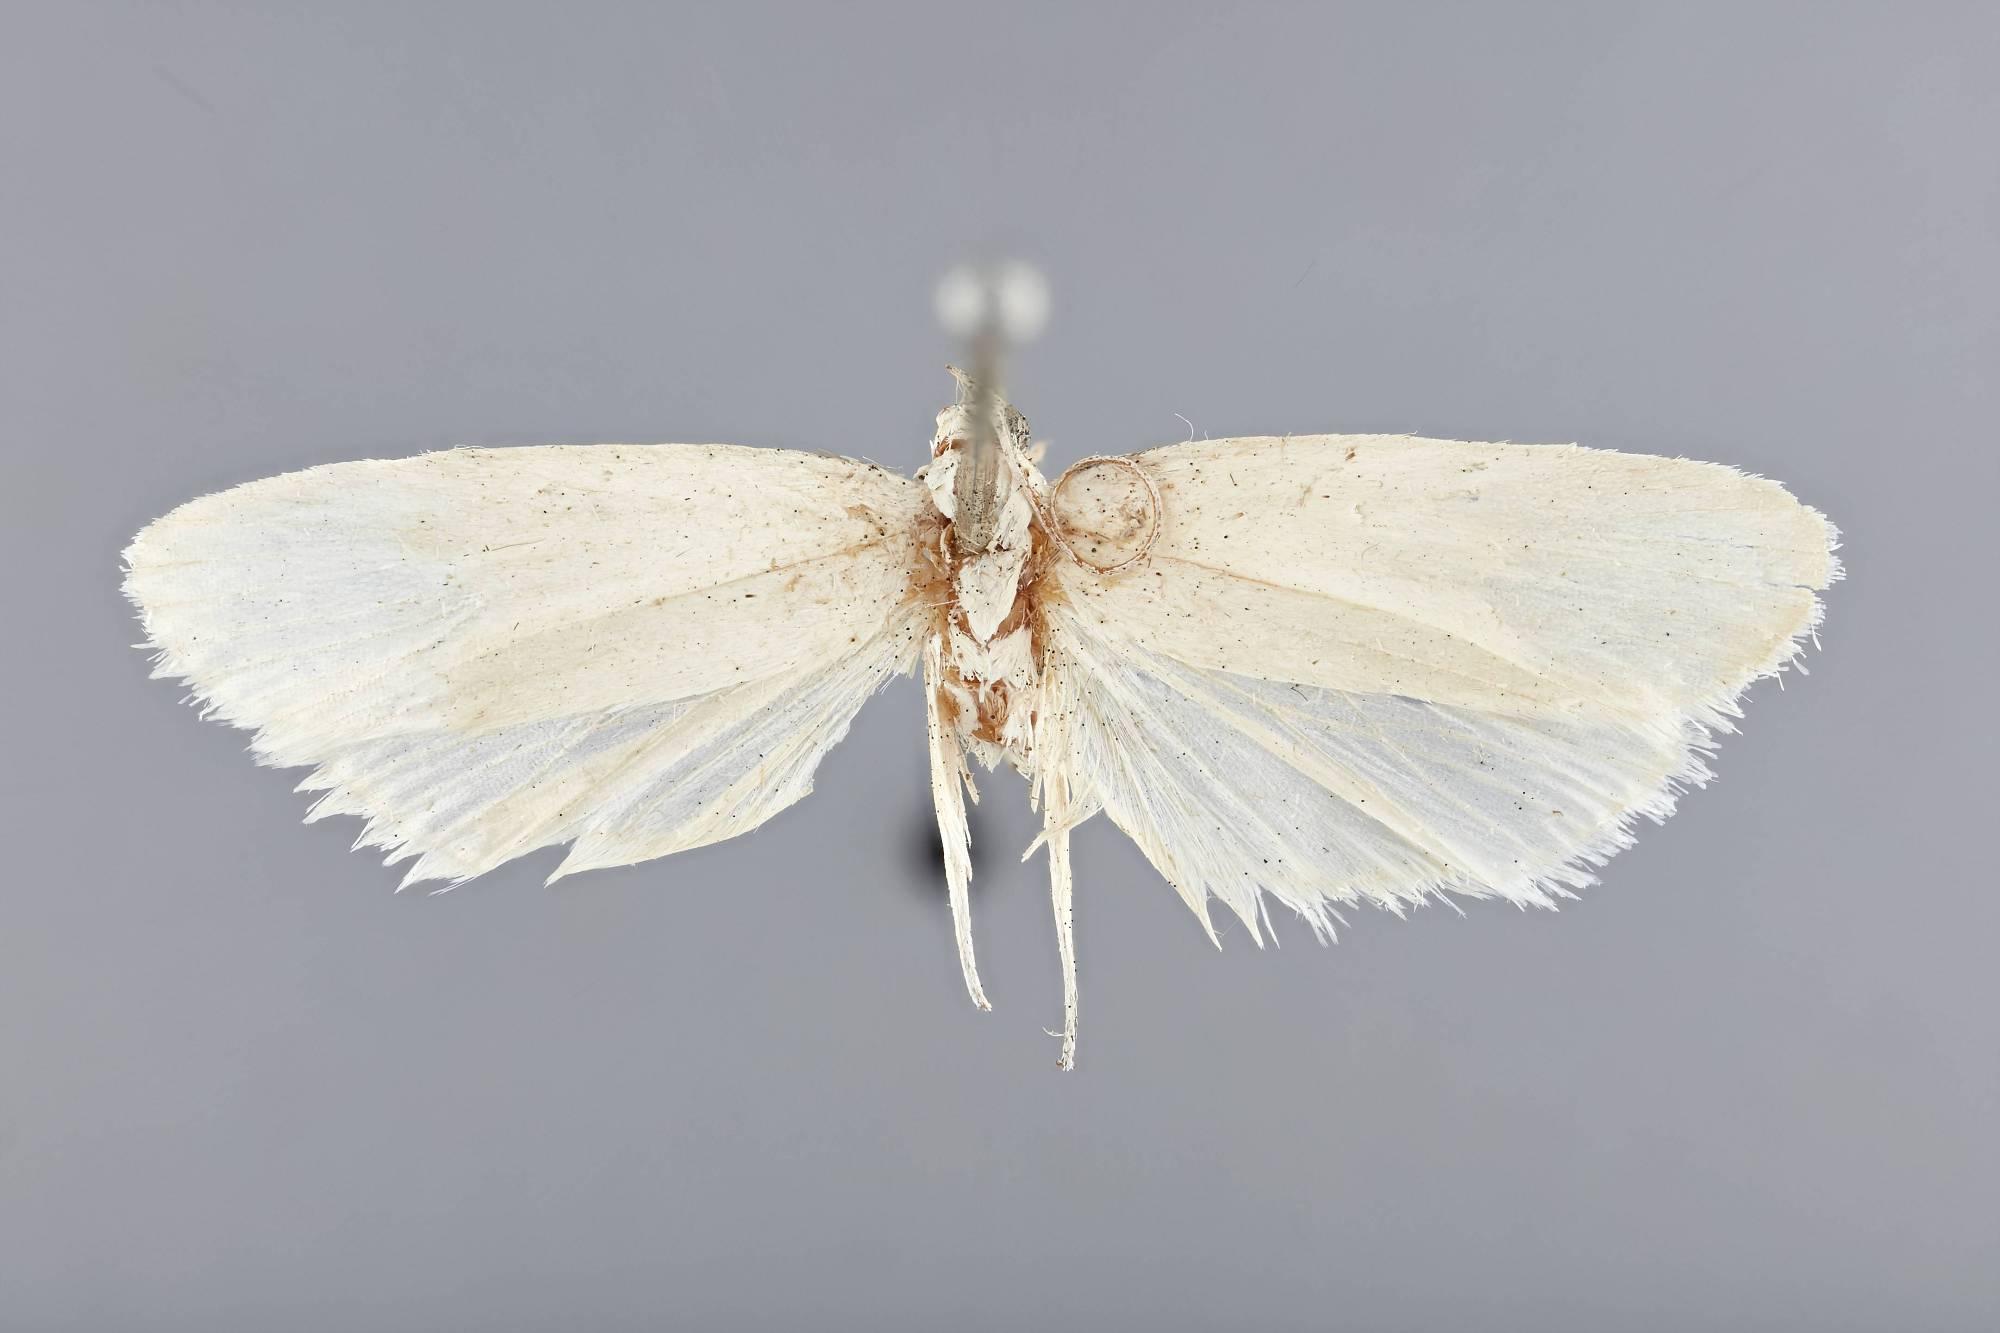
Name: Stenoma xanthosoma
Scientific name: Stenoma xanthosoma Dognin, 1913
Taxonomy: Animalia, Arthropoda, Insecta, Lepidoptera, Glossata, Depressariidae, Stenomatinae
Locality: St. Laurent, Maroni River, French Guiana
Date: [Not Stated]